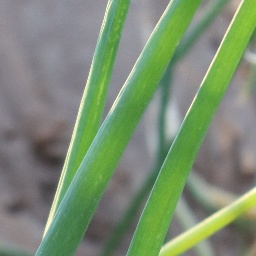
Label: healthy